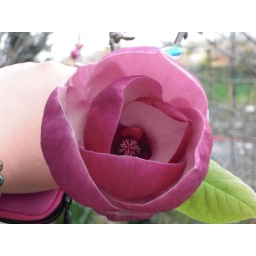
Flowers on a tree outside the GorillaNation office in LA